Volvo City Taxi

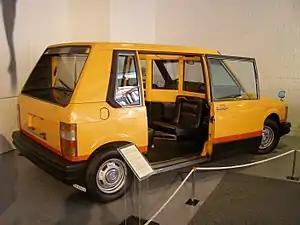
Volvo Experimental Taxi

The Volvo Experimental Taxi is a concept car built by Volvo in 1976. It was designed as Volvo’s response to a design brief sent out by the New York Museum of Modern Art that soliticed major auto manufacturers to come up with concepts for a cleaner, more efficient, safer, and more user friendly taxi.